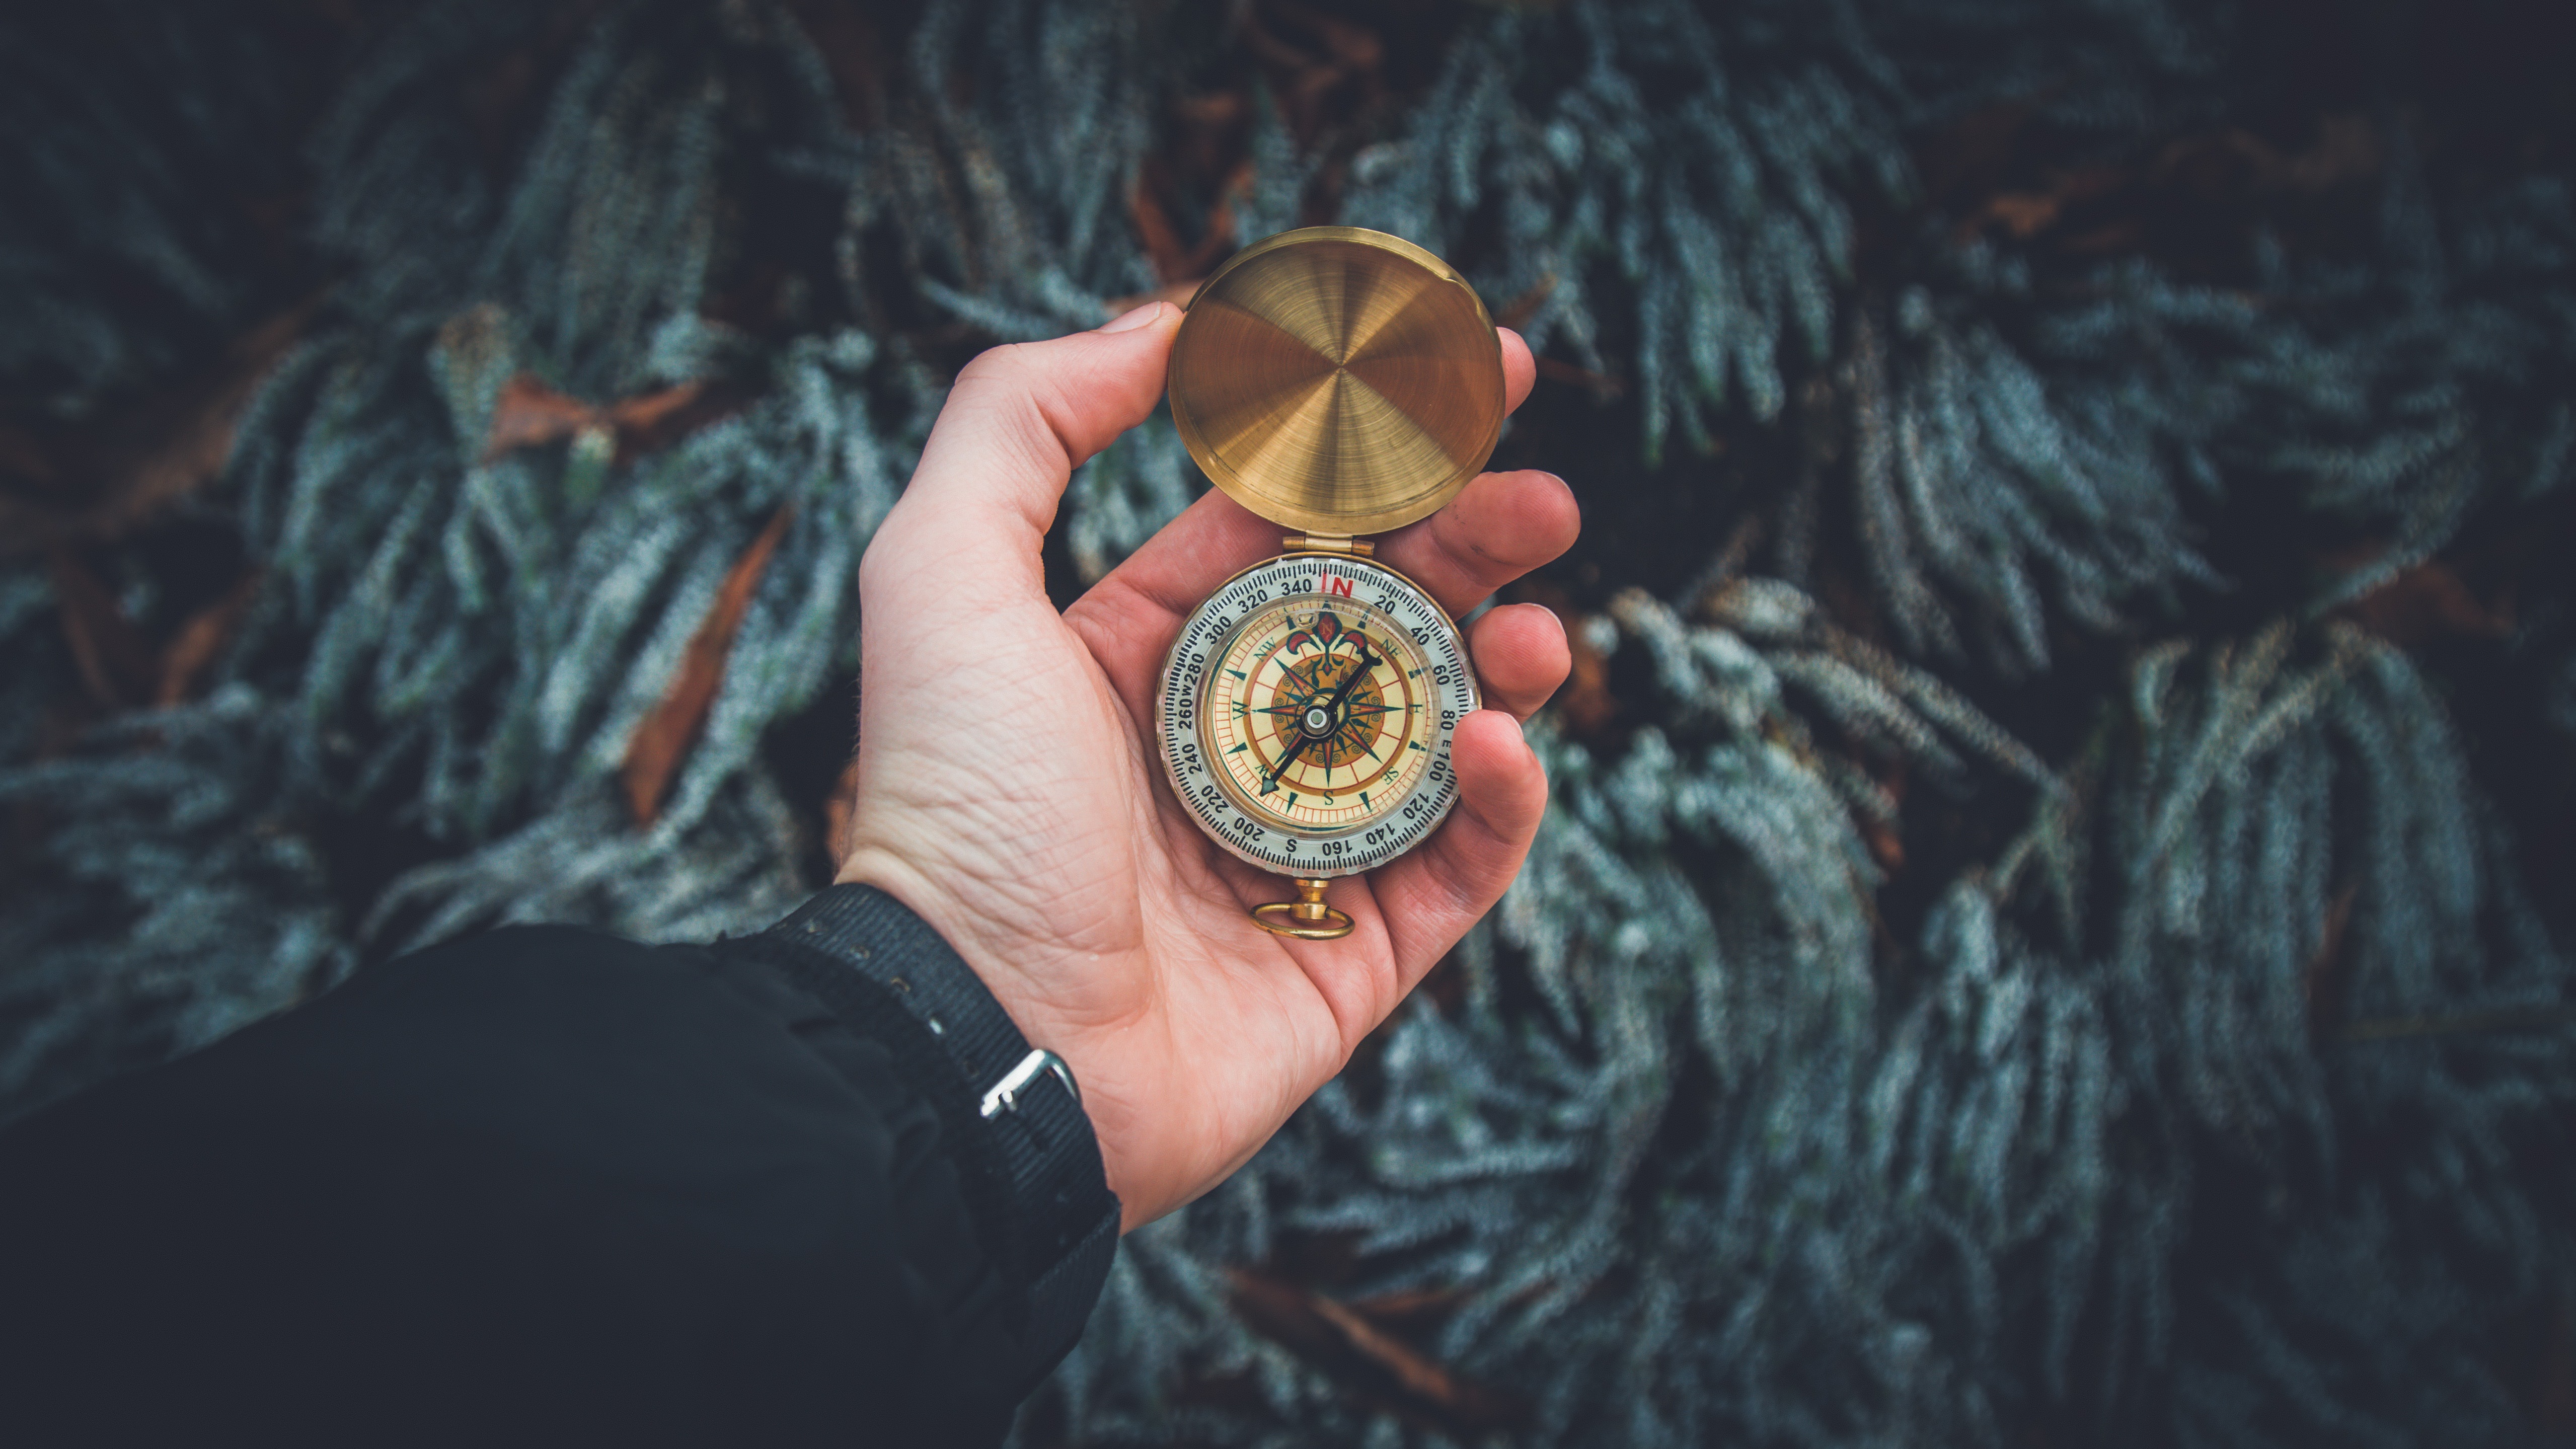
hand, watch, pocket watch, finger, badge, mozartkugel, fashion accessory